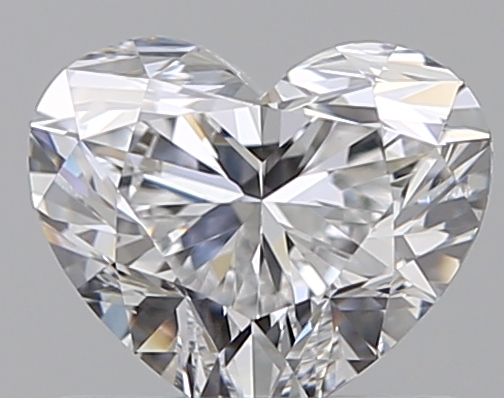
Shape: heart
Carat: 0.72
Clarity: VS2
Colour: D
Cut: EX
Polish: EX
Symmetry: EX
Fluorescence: N
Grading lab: GIA
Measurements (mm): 5.2 x 6.15 x 3.66